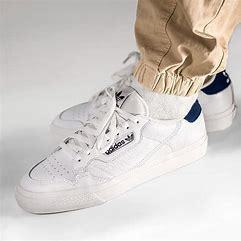
Brand: Adidas
Model: Continental Vulc